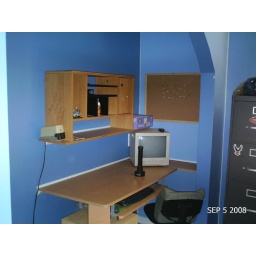
computer desk in master BR "closet"